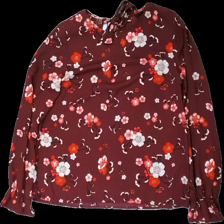
View: front
Type: Blouse
Category: Ladies
Brand: Gina Tricot
Colors: Pink, Purple, White, Multicolor
Material: 100% polyester
Pattern: Floral print
Cut: Regular
Size: 38
Season: All
Damage location: bottom center
Damage 2 location: middle center
Price range: 50-100
Recommended usage: Reuse
Description: blommig blus med rosett bak